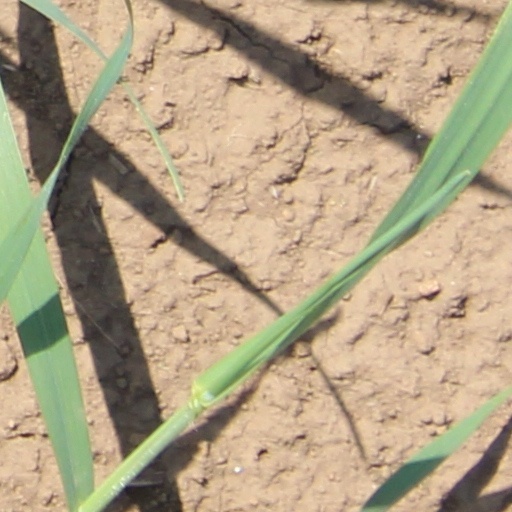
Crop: wheat